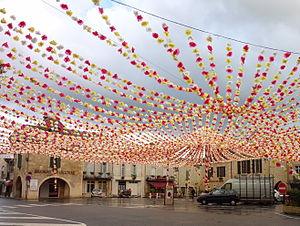
Beaumont-du-Périgord est une ancienne commune du sud-ouest de la France, située dans le département de la Dordogne en région Nouvelle-Aquitaine, devenue le 1ᵉʳ janvier 2016 une commune déléguée au sein de la commune nouvelle de Beaumontois en Périgord.